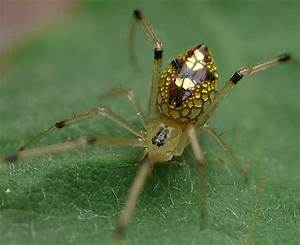
Label: spider